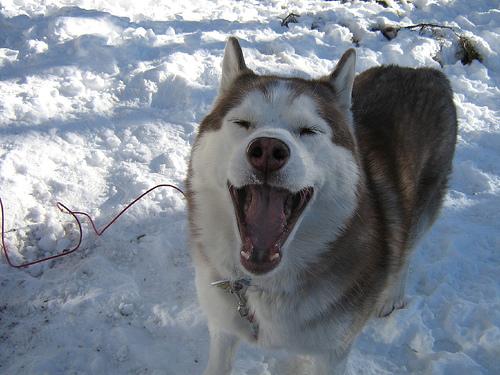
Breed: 1160-n000003-Siberian_husky